Climate of south-west England

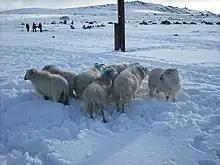
During February 2009, the area around Okehampton, Dartmoor, received of snow accretion.

Snowfall normally occurs between November and April and short snowfalls can occur between October and May on higher ground. The snow usually only settles between the months of December and March. Snow rarely falls when temperatures are greater than and for snow to settle temperatures must normally be lower than .